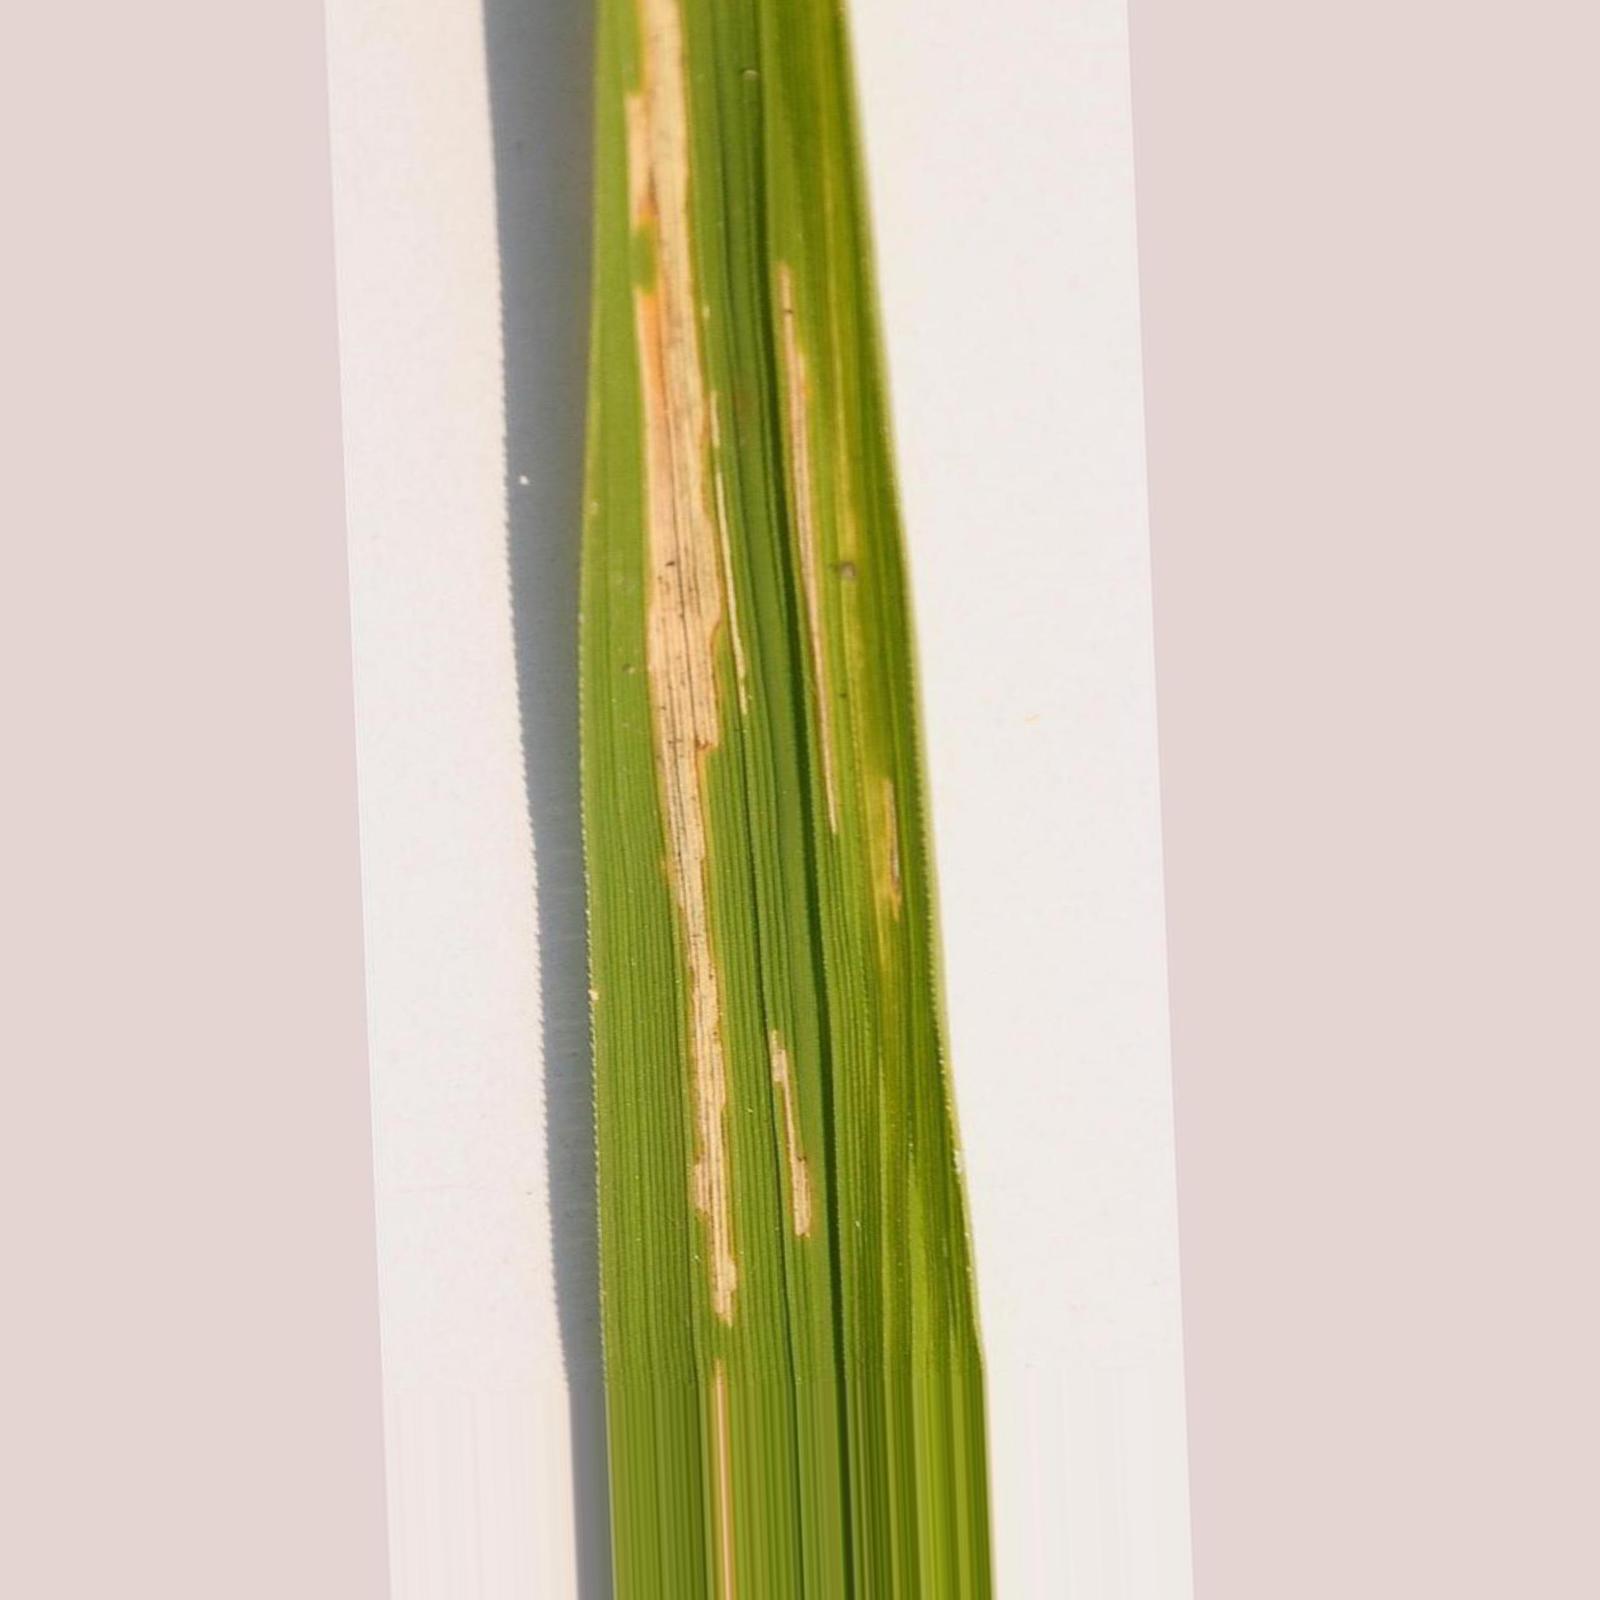
Nhãn: Bệnh Bạc lá (Bacterial leaf blight)